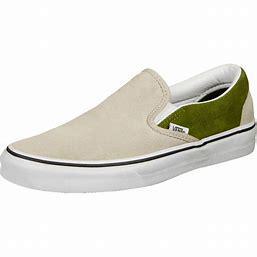
Brand: Vans
Model: Comfycush Slip On